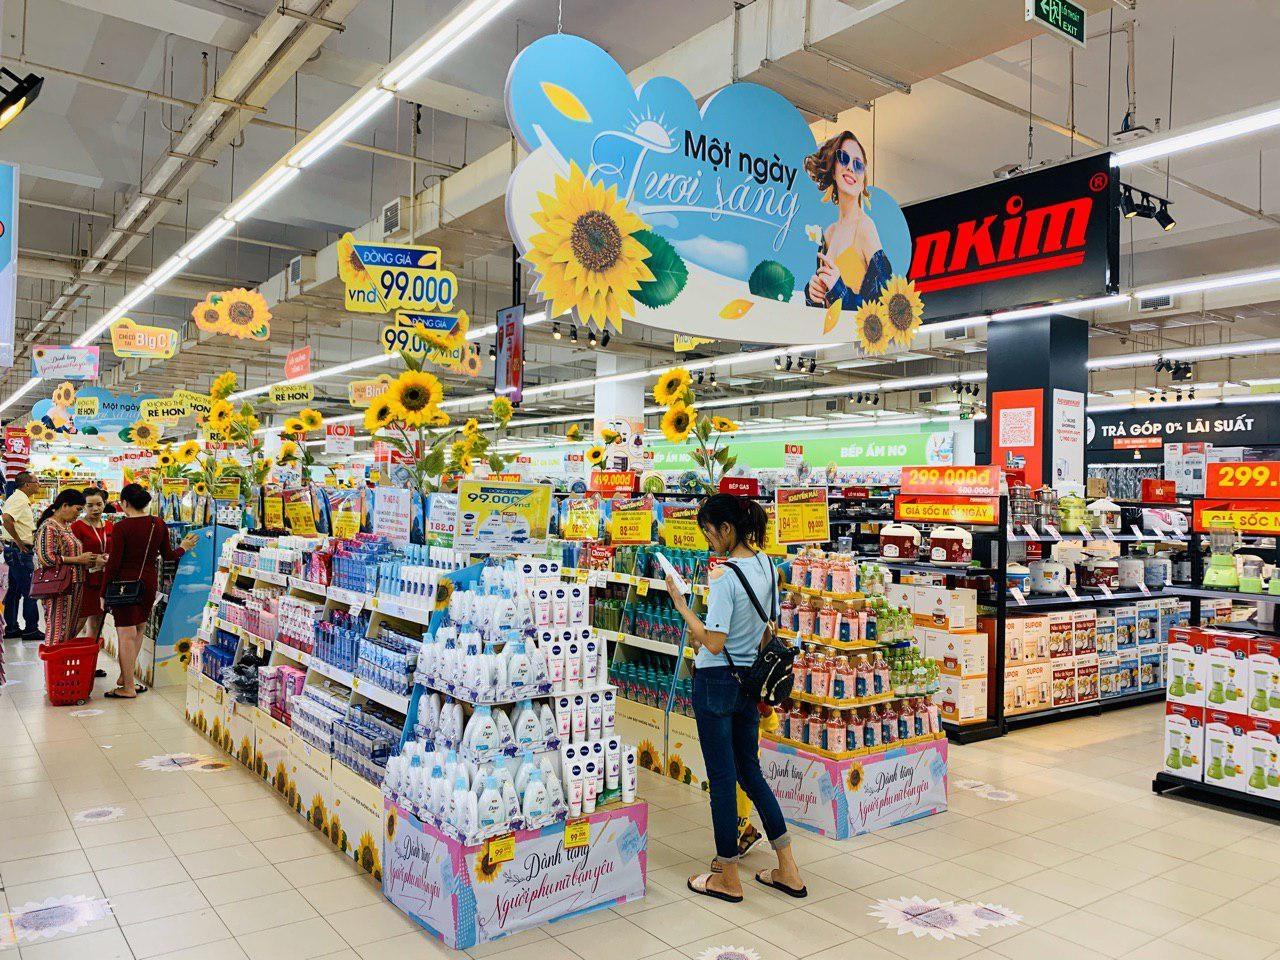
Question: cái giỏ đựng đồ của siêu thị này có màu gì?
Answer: giỏ đựng đồ có màu đỏ